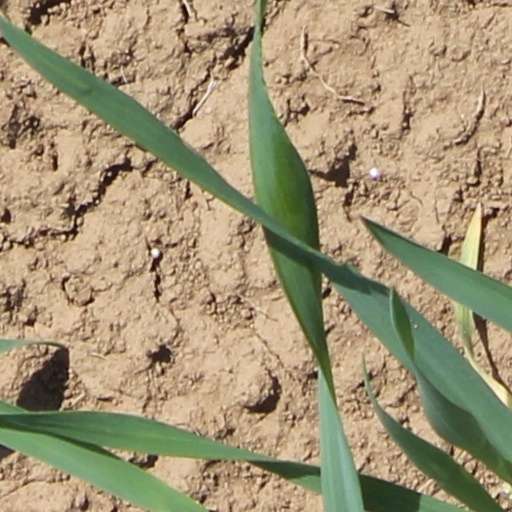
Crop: wheat